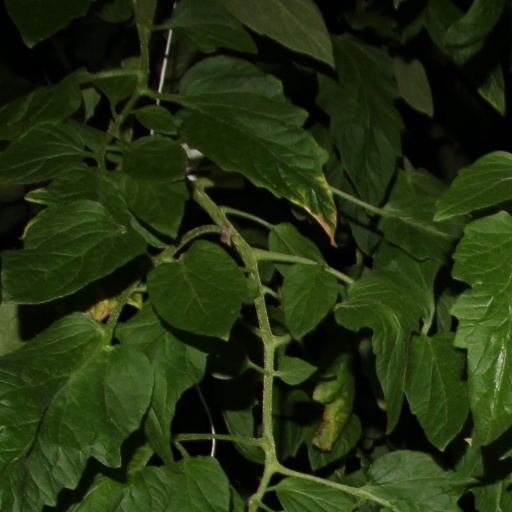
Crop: tomato